North Fork Bank

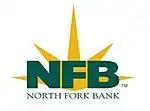
North Fork Logo Pre-2005

At the time of its acquisition, the bank served the New York City metropolitan area with over 350 branches and around $60 billion in assets. The bank specialized in commercial banking. North Fork Bank CEO John Kanas incorporated the bank in 1980, joined Capital One with the 2006 acquisition, and in 2007, stepped down from his position as Capital One's head of banking.